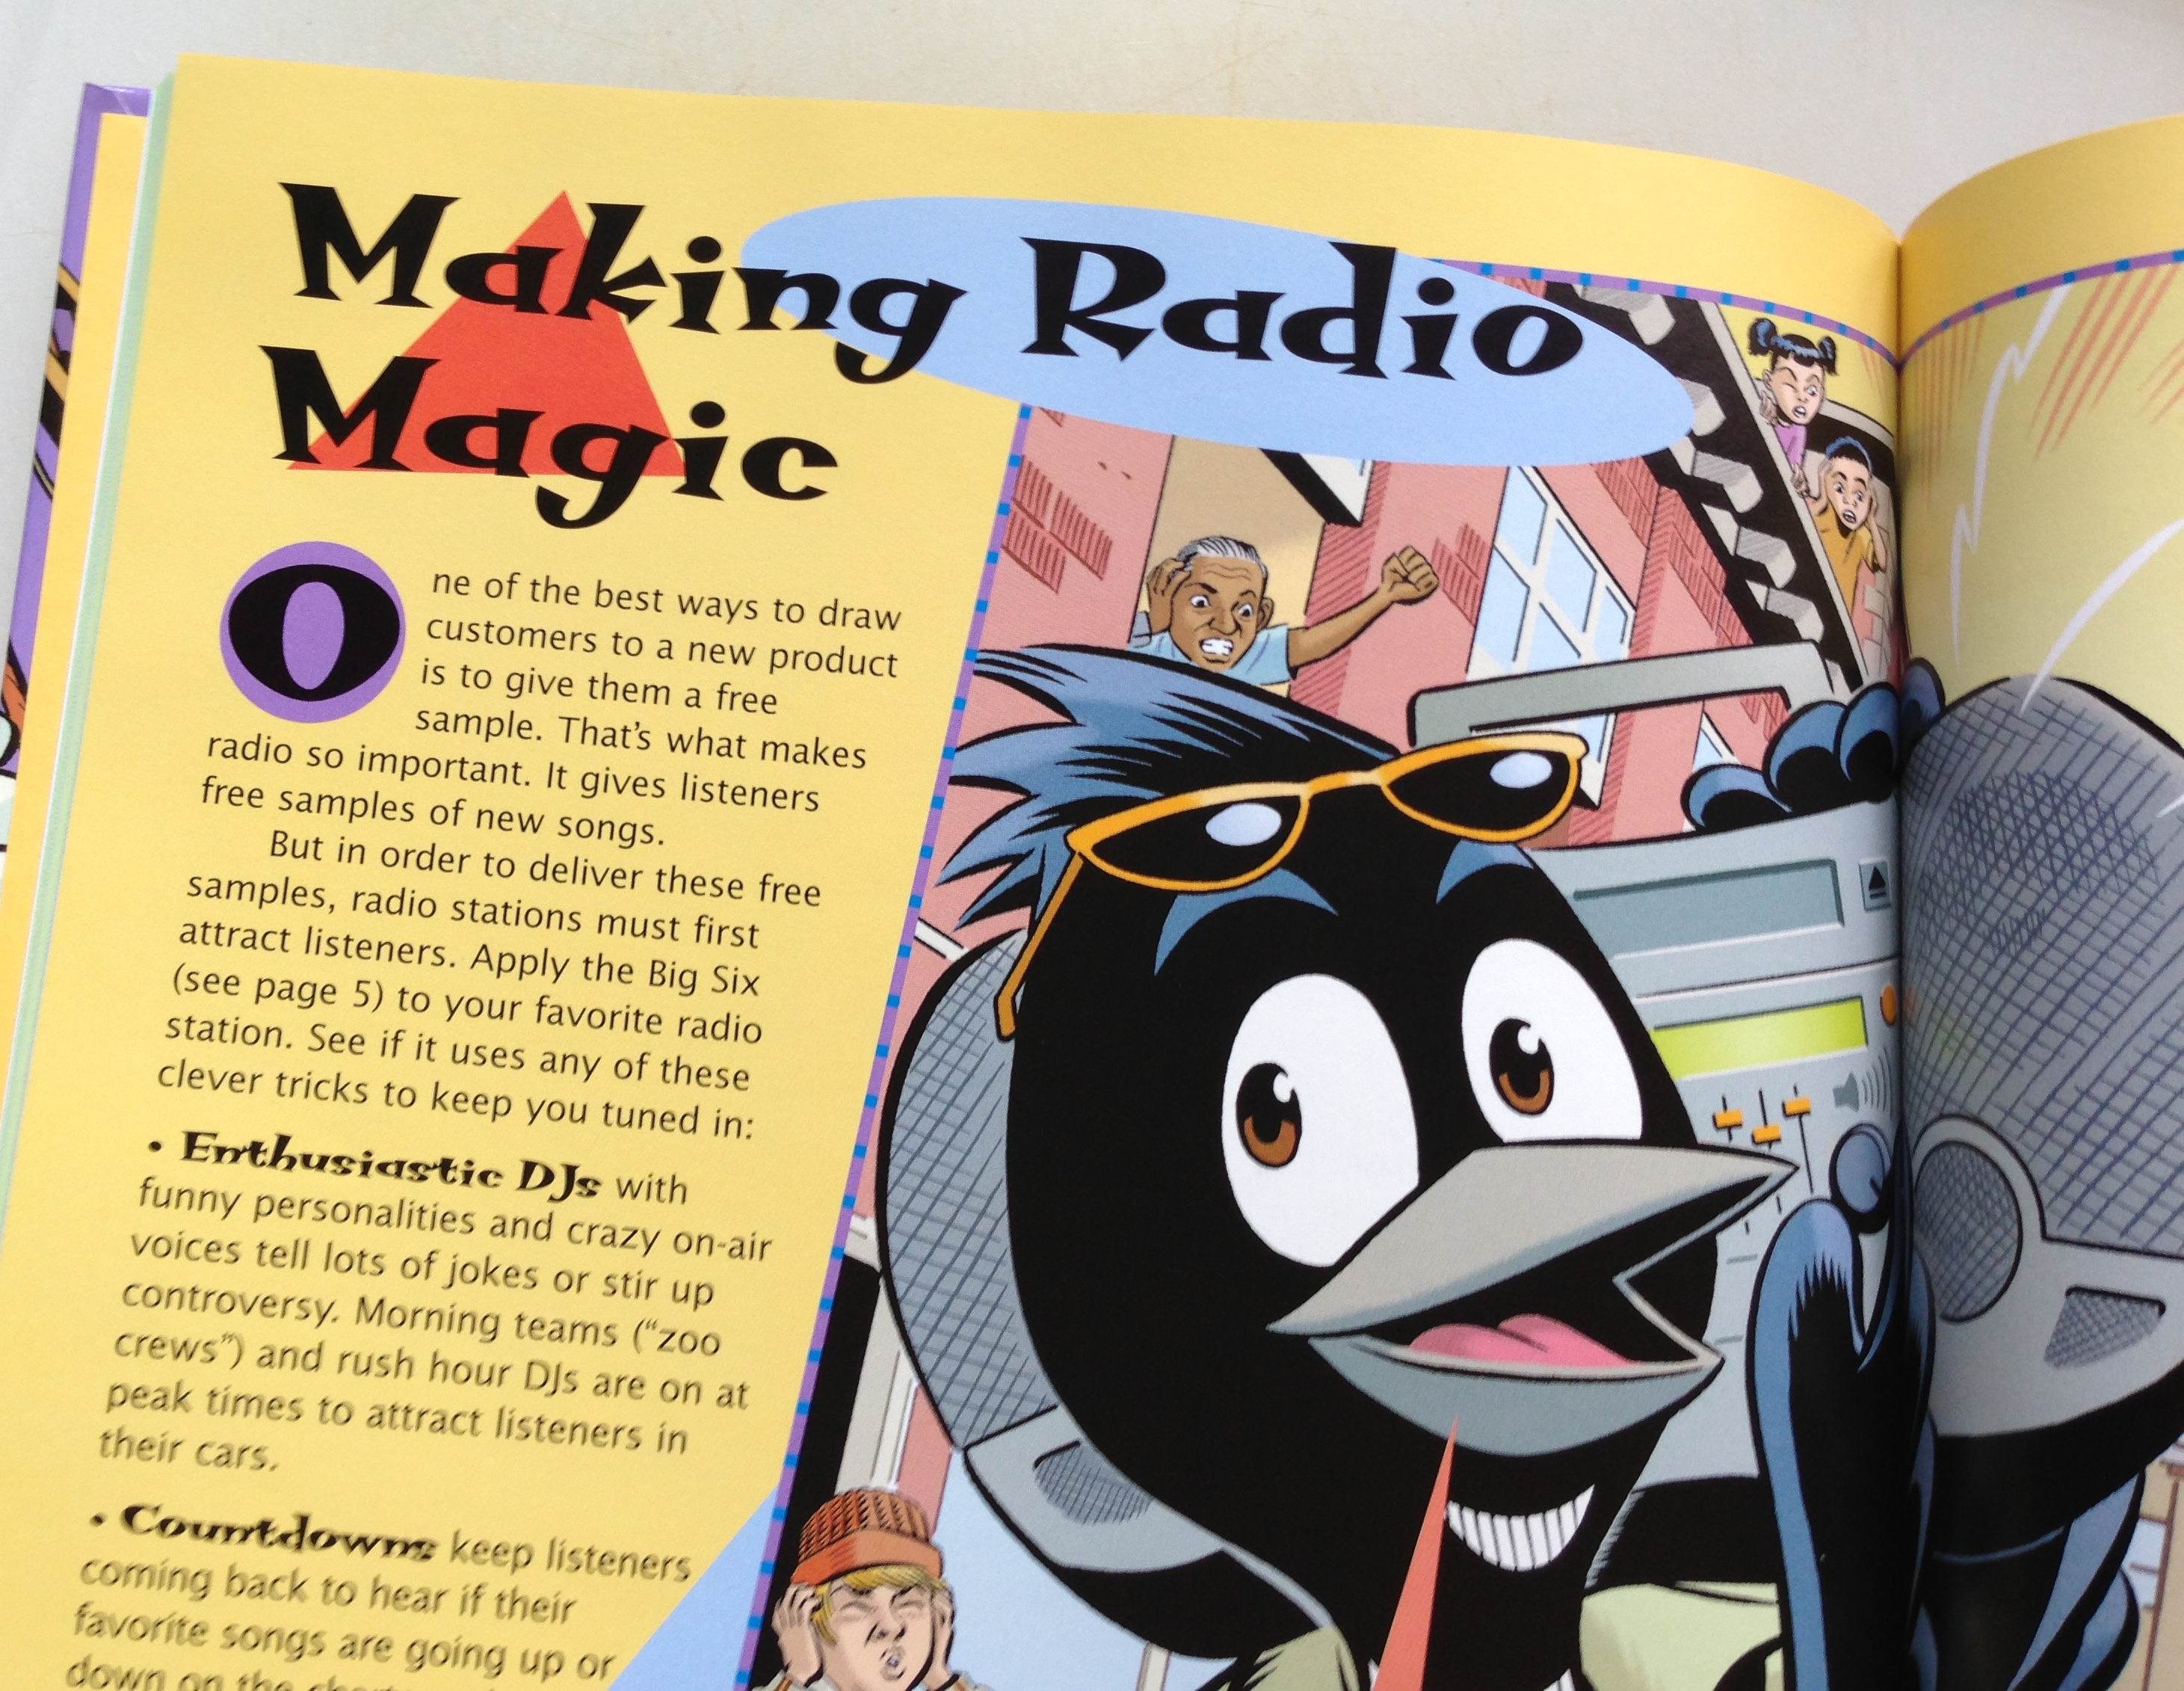
book, radio, fiction, illustration, 2013365, comics, cartoon, comic book